Answer in natural language. Considering the relative positions, where is DeskLamp with respect to black wooden dresser? Choose between the following options: right or left
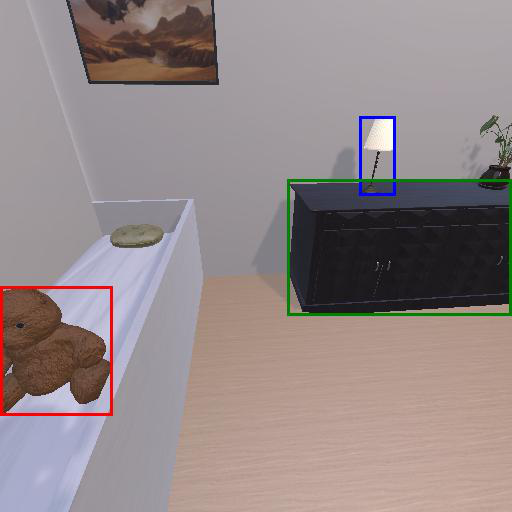
<answer>left</answer>